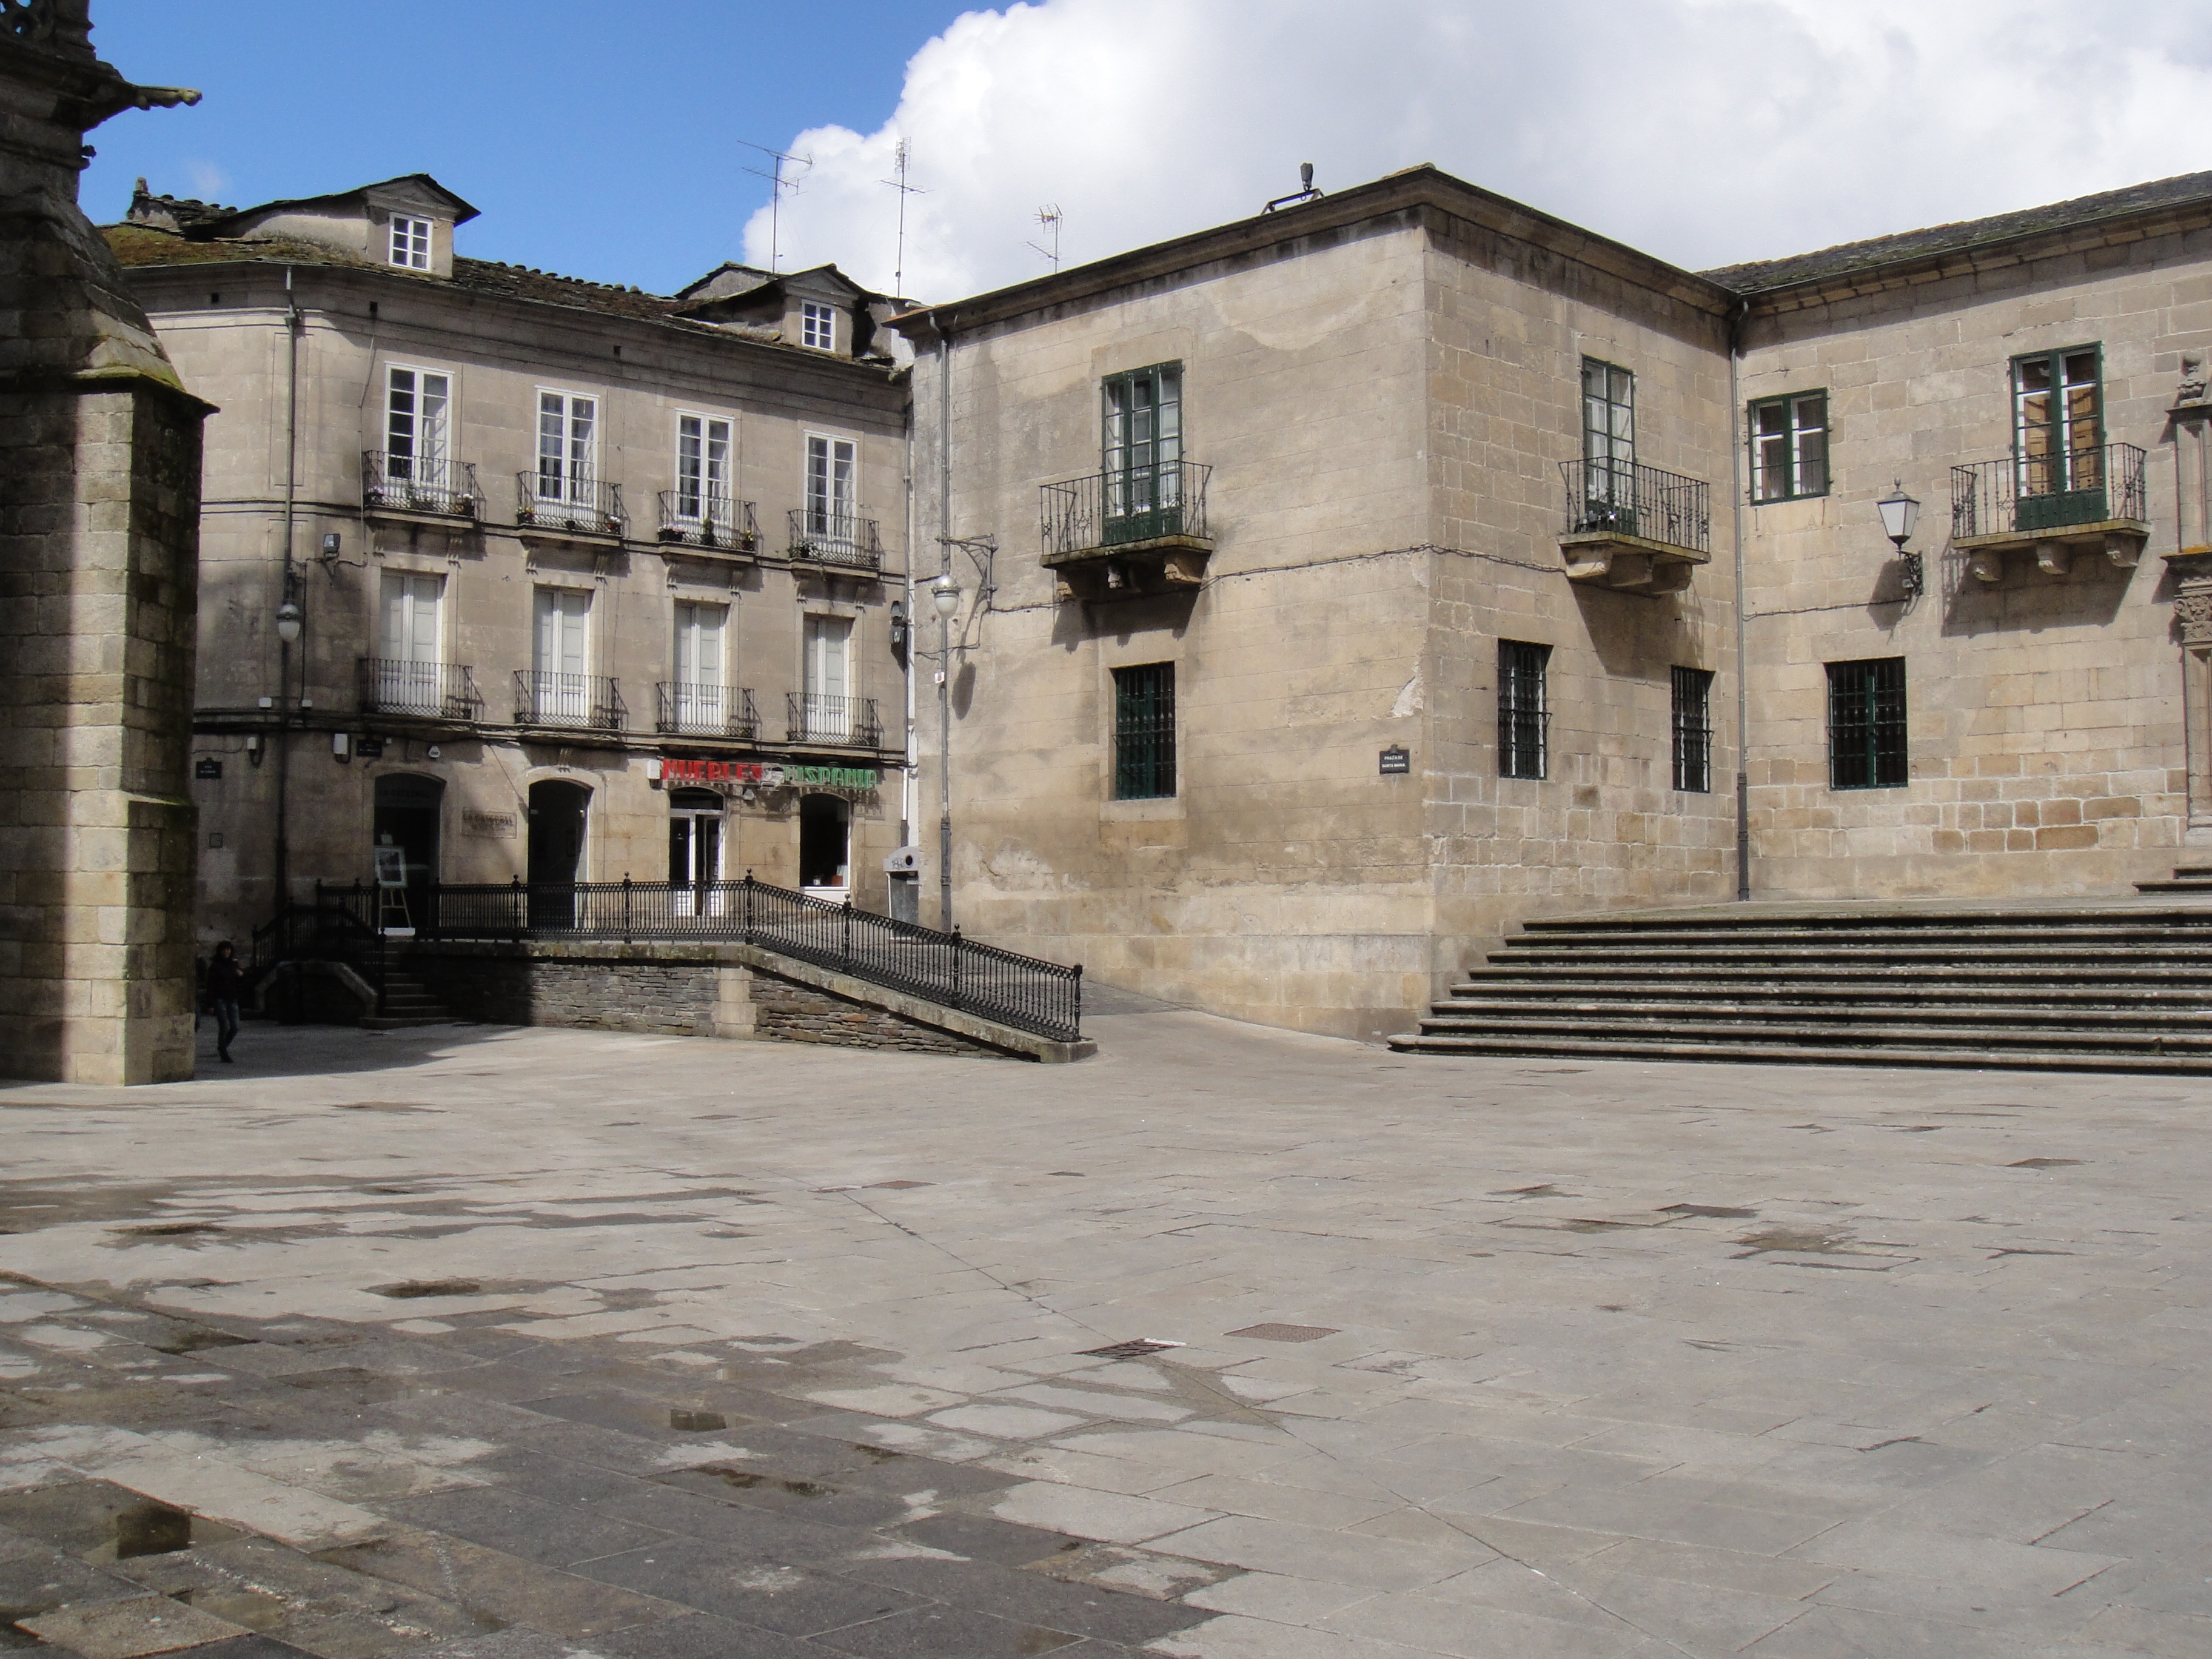
architecture, town, building, palace, city, facade, property, courtyard, synagogue, center, history, town square, estate, neighbourhood, urban area, ancient history, plaza de santa mar a, diocese of lugo